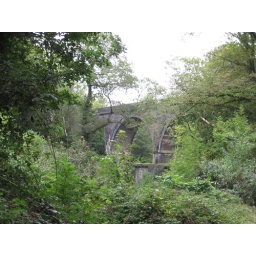
This is the forth bridge.... this is an old bridge designed by brunnel and partner... hidden..now a bike track.